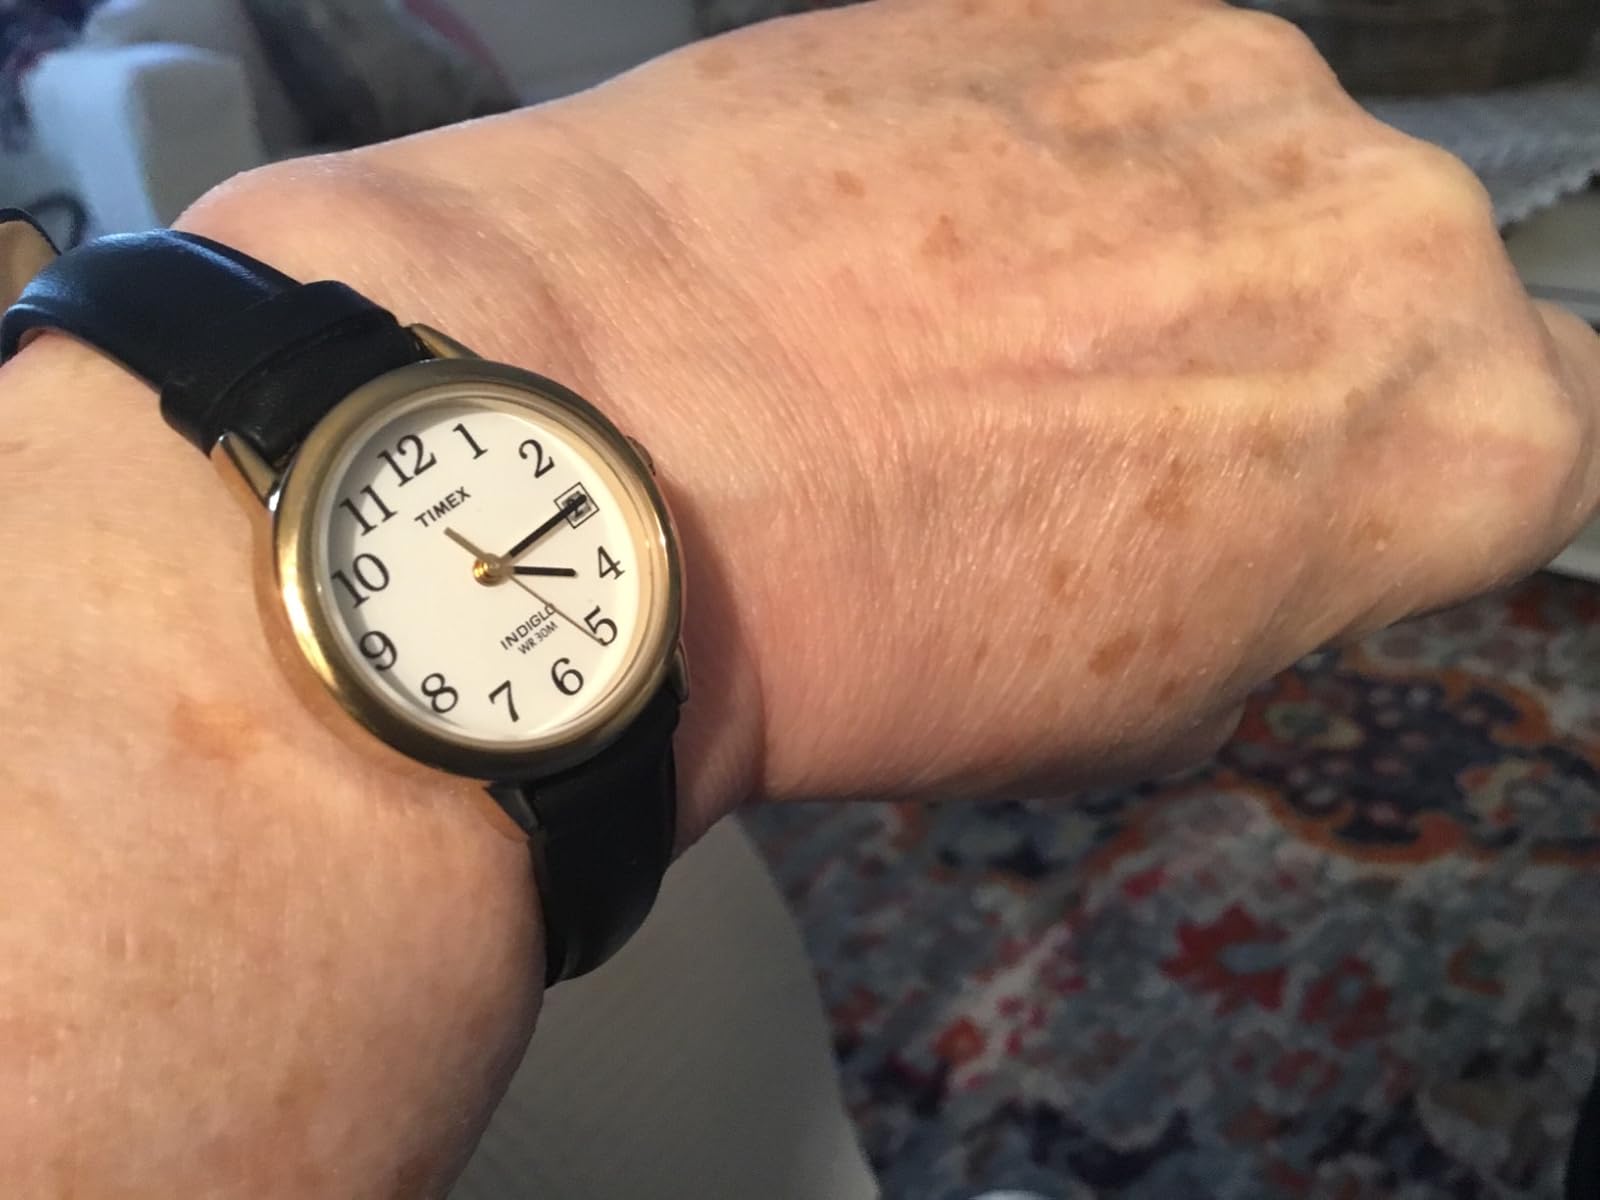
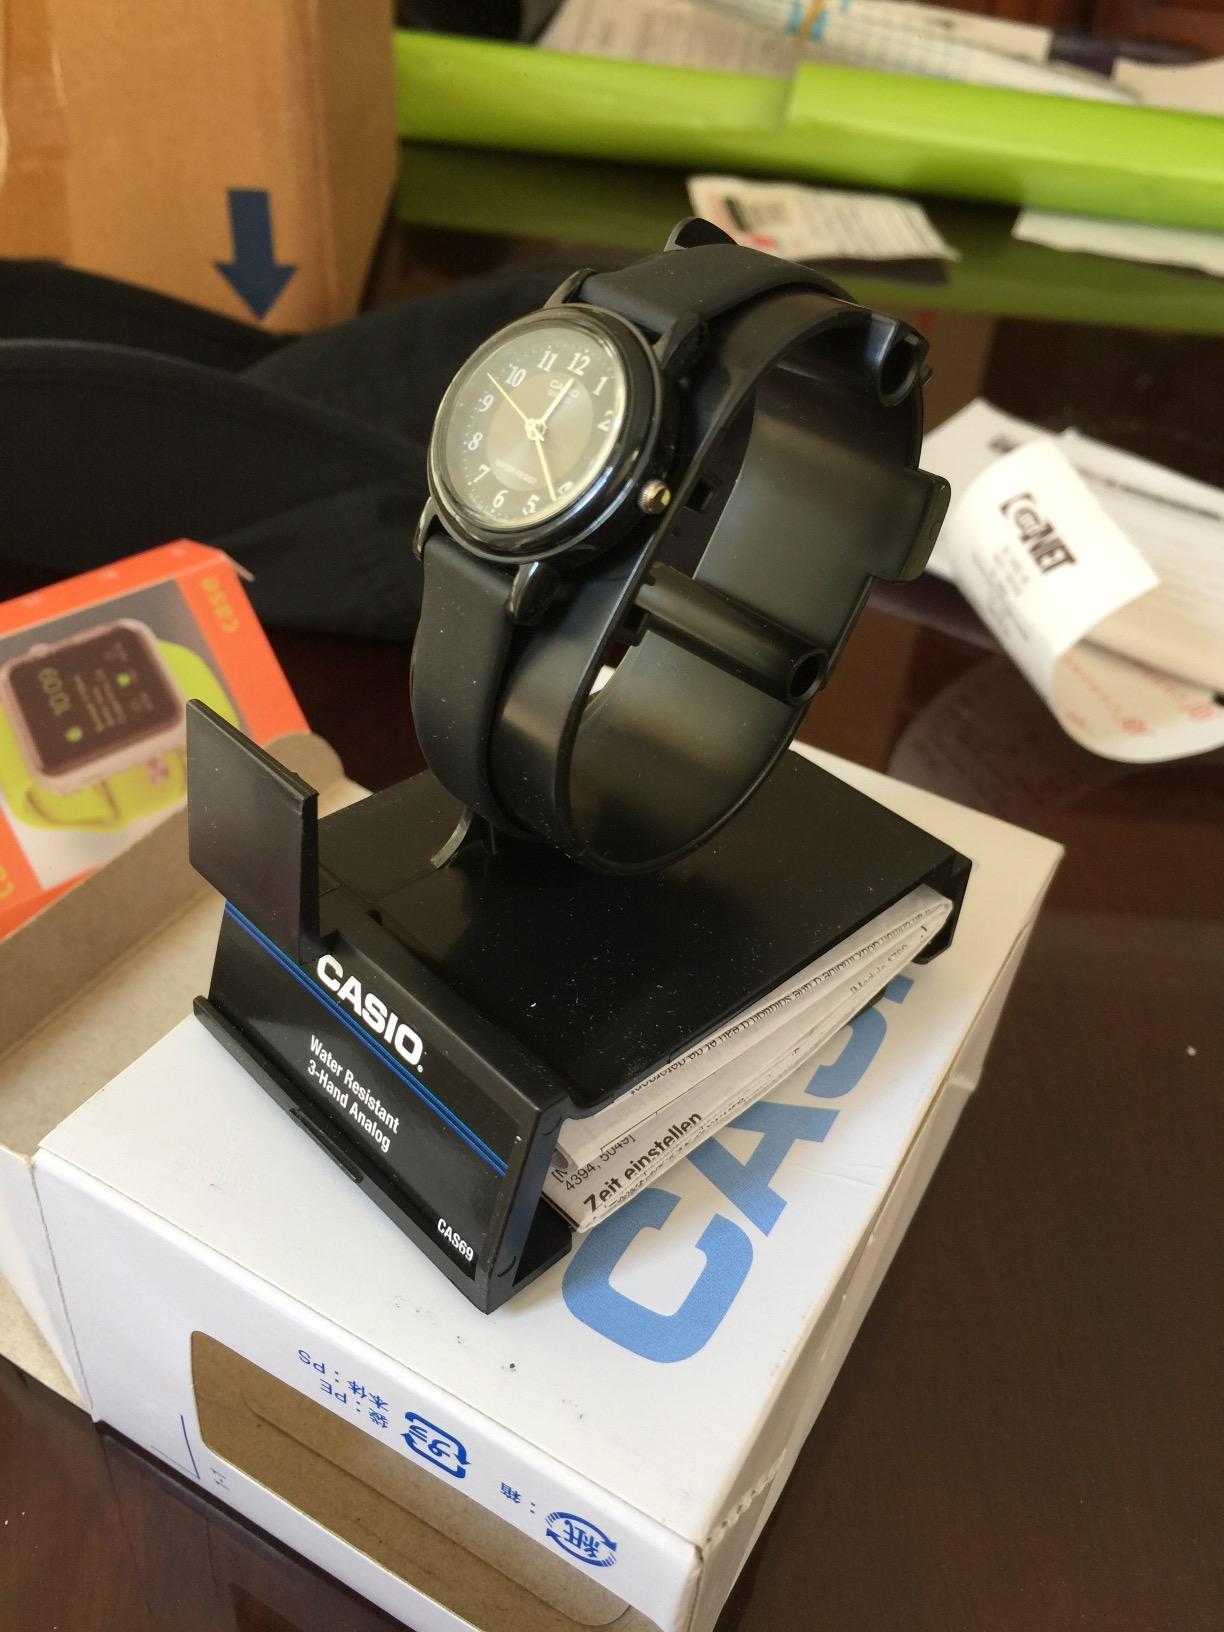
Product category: accessories_watch
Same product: no